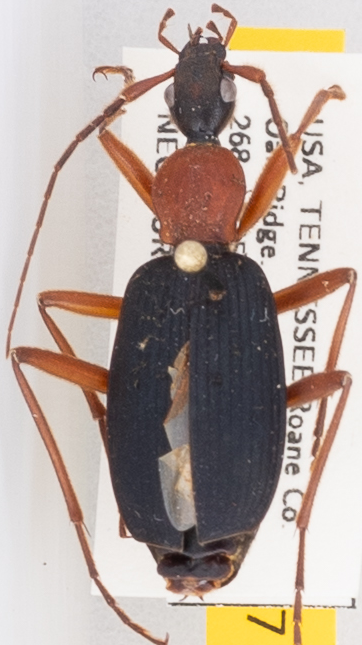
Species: Galerita bicolor
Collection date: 2019-05-29
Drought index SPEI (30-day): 0.32
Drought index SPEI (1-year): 2.09
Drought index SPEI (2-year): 2.09